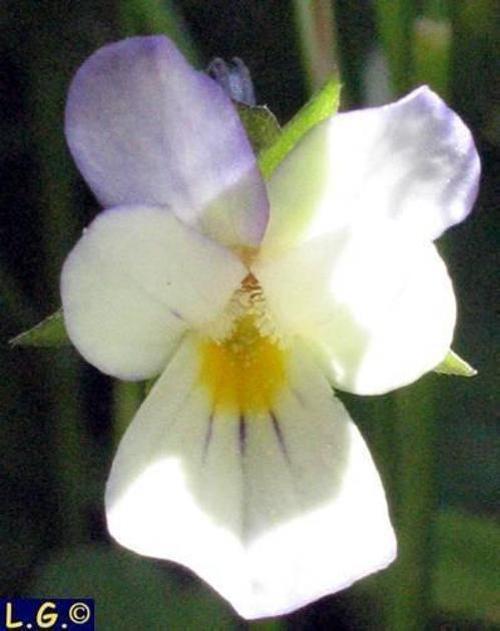
Label: wild pansy